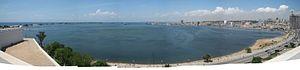
Ville de Luanda en Angola Português: Baía de Luanda, Angola